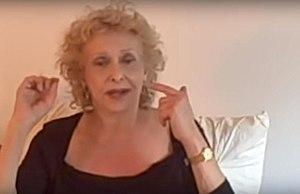
Carolee Schneemann, née le 12 octobre 1939 à Fox Chase en Pennsylvanie et morte le 6 mars 2019 à New Paltz, est une artiste plasticienne américaine qui a beaucoup travaillé avec le corps, s'intéressant notamment à la sexualité et au genre.